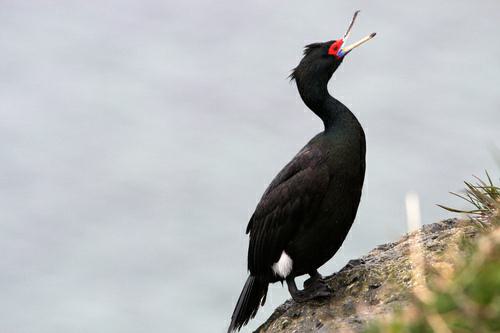
A photo of a red faced cormorant